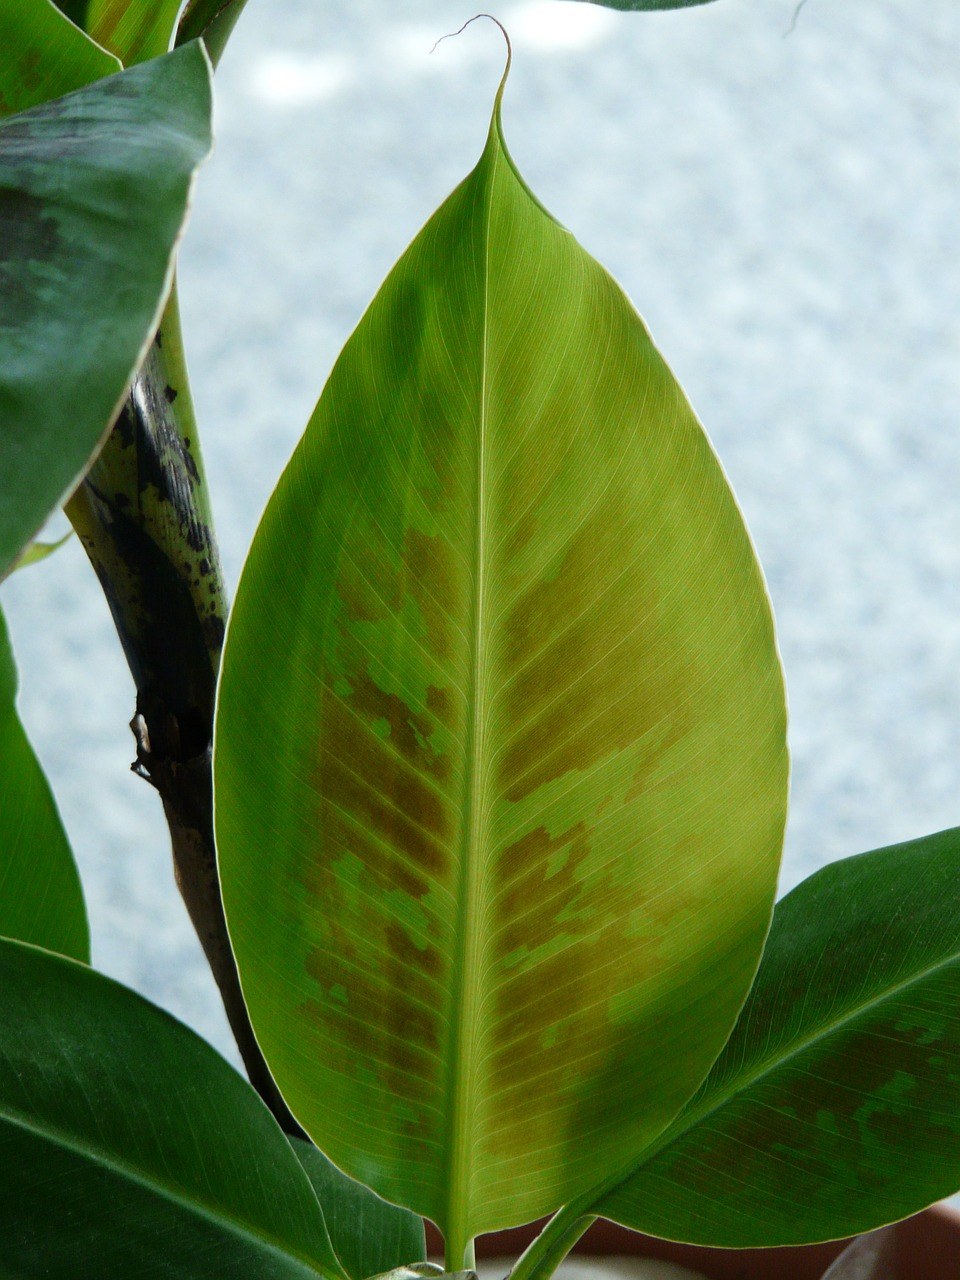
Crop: unknown
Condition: banana